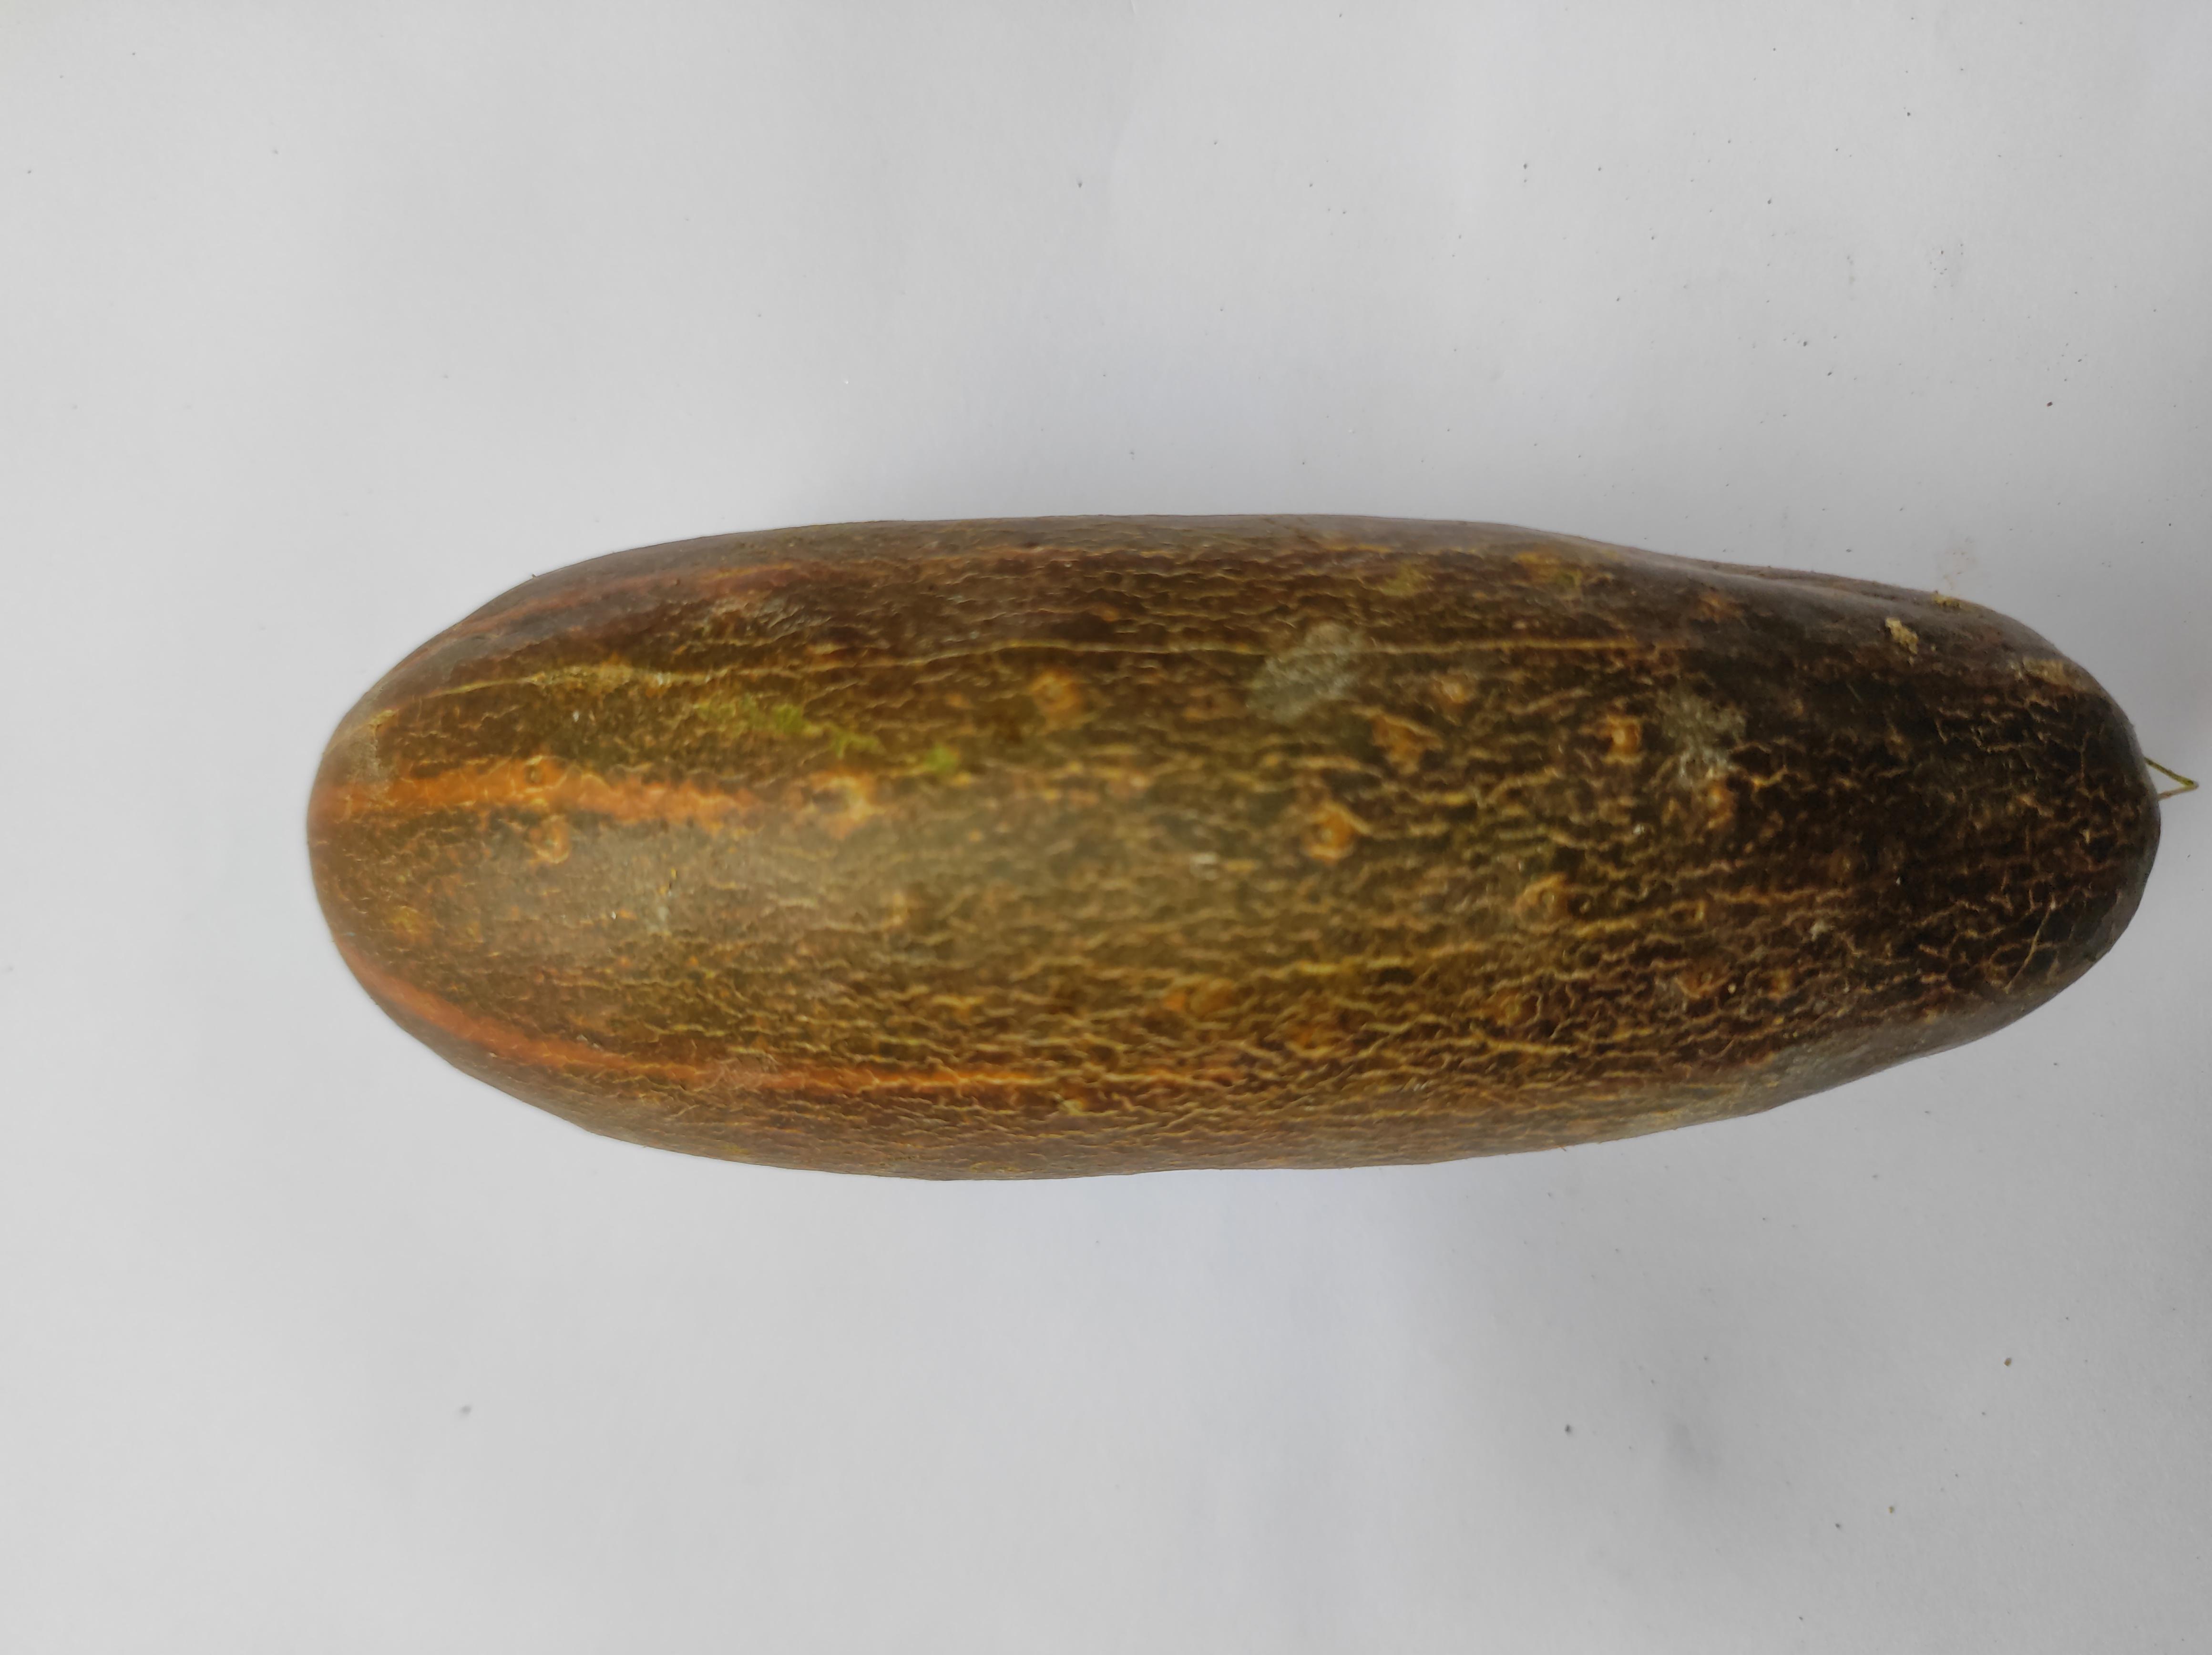
Label: Cucumber